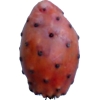
Label: cactus_fruit_red